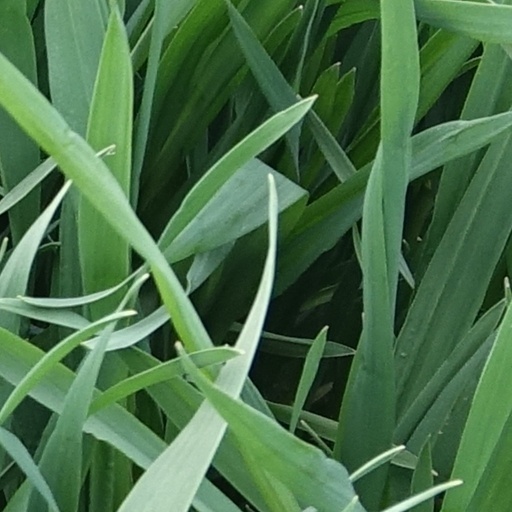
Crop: wheat